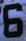
Number: 6